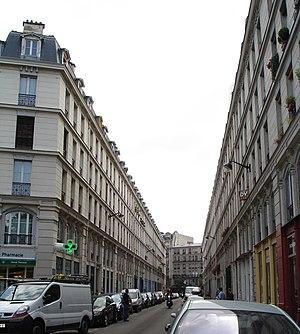
La rue des Immeubles-Industriels est une rue du 11ᵉ arrondissement de Paris, longue d'environ 180 mètres, elle est conçue dans les années 1860 et construite en 1872-1873, dans le contexte de la crise de l'industrie du meuble dans le faubourg Saint-Antoine à la fin du Second empire. L'homogénéité de ses constructions, l'utilisation du fer, de la pierre et de la brique caractéristique de cette époque et le projet économique et social fondateur en font une des rues remarquables de la capitale.